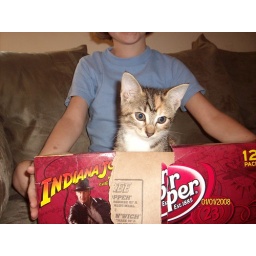
kitty in a box